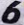
Number: 6